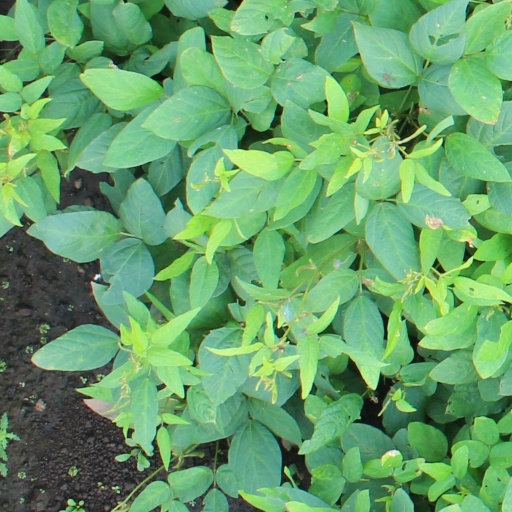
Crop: soybean